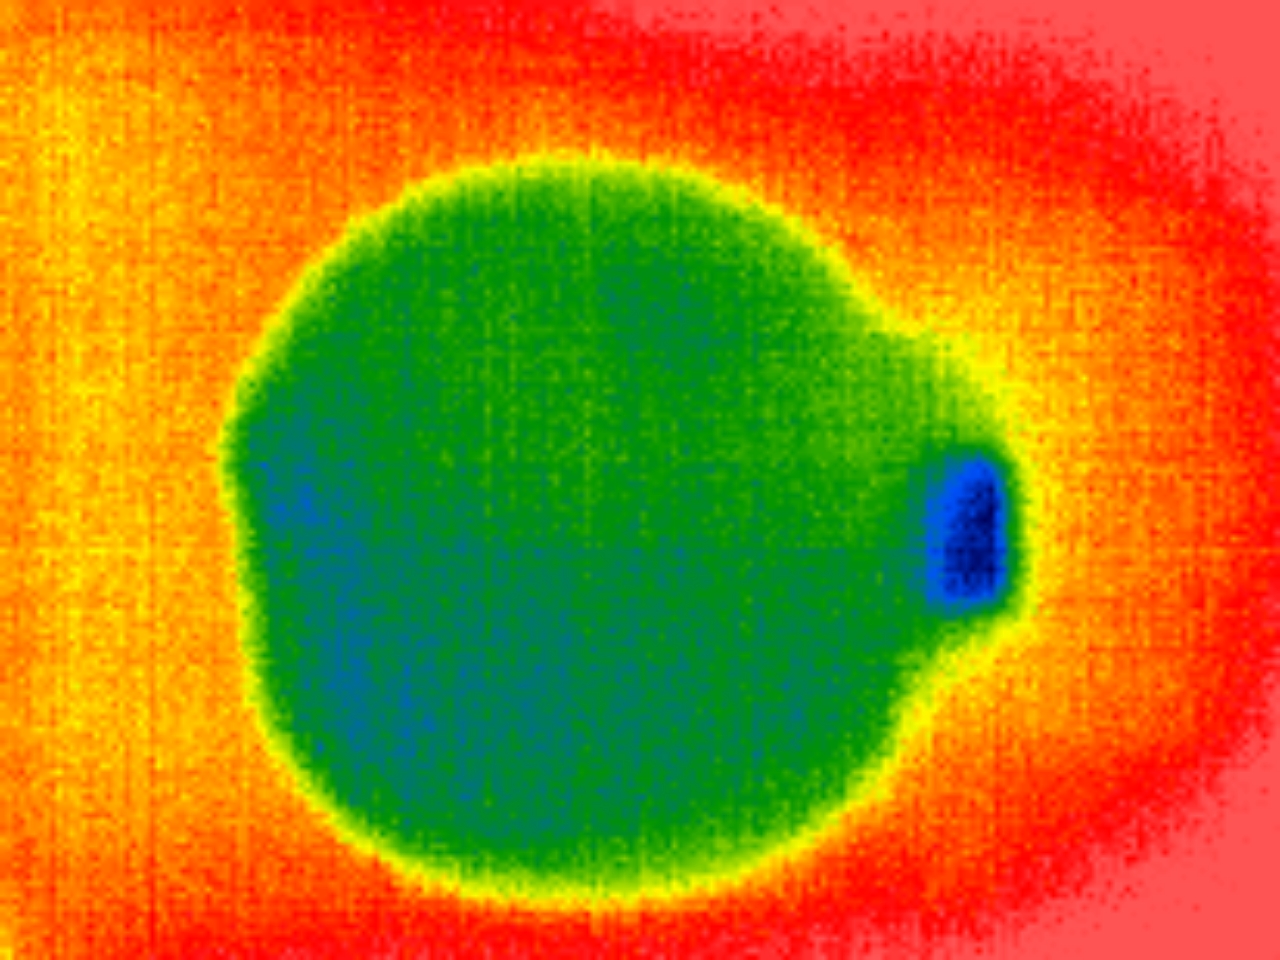
Label: Minor Defect